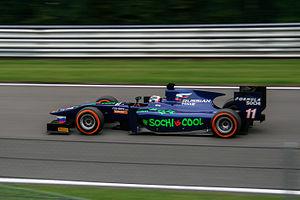
Sam Bird, né le 9 janvier 1987 à Roehampton, est un pilote automobile britannique qui participe en 2020 au championnat de Formule E avec l'écurie britannique Envision Virgin Racing.